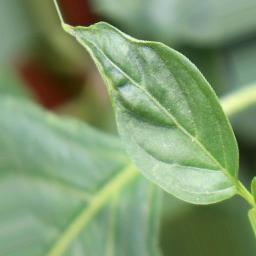
Label: mites_and_trips